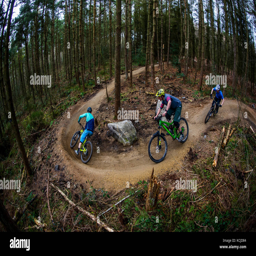
mountain bikers ride a trail